Pembroke, Malta

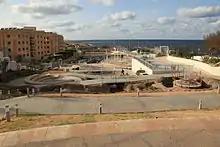
Pembroke Gardens, inaugurated in 2012

Pembroke remained neglected between 1979 and 1984. By the mid-1980s some of the former barracks were converted into housing projects. There was also a short-lived, large holiday complex which only lasted a few years (Medisle Village complex, including the Raffles discothèque and the Victoria Pub). On 4 July 1983, the Maltese Parliament approved a motion to commence issuing plots of land for sale/lease for the purpose of building residential houses. The first residents settled in 1986. In 1993, Pembroke was separated from St. Julian's and formally became a new town. Pembroke has since developed into a pleasant residential town and a rather green town by Maltese standards. It is popular with visiting language students particularly during the summer months.